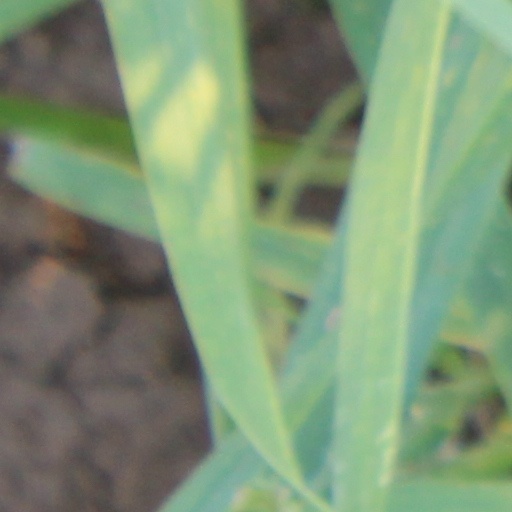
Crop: wheat